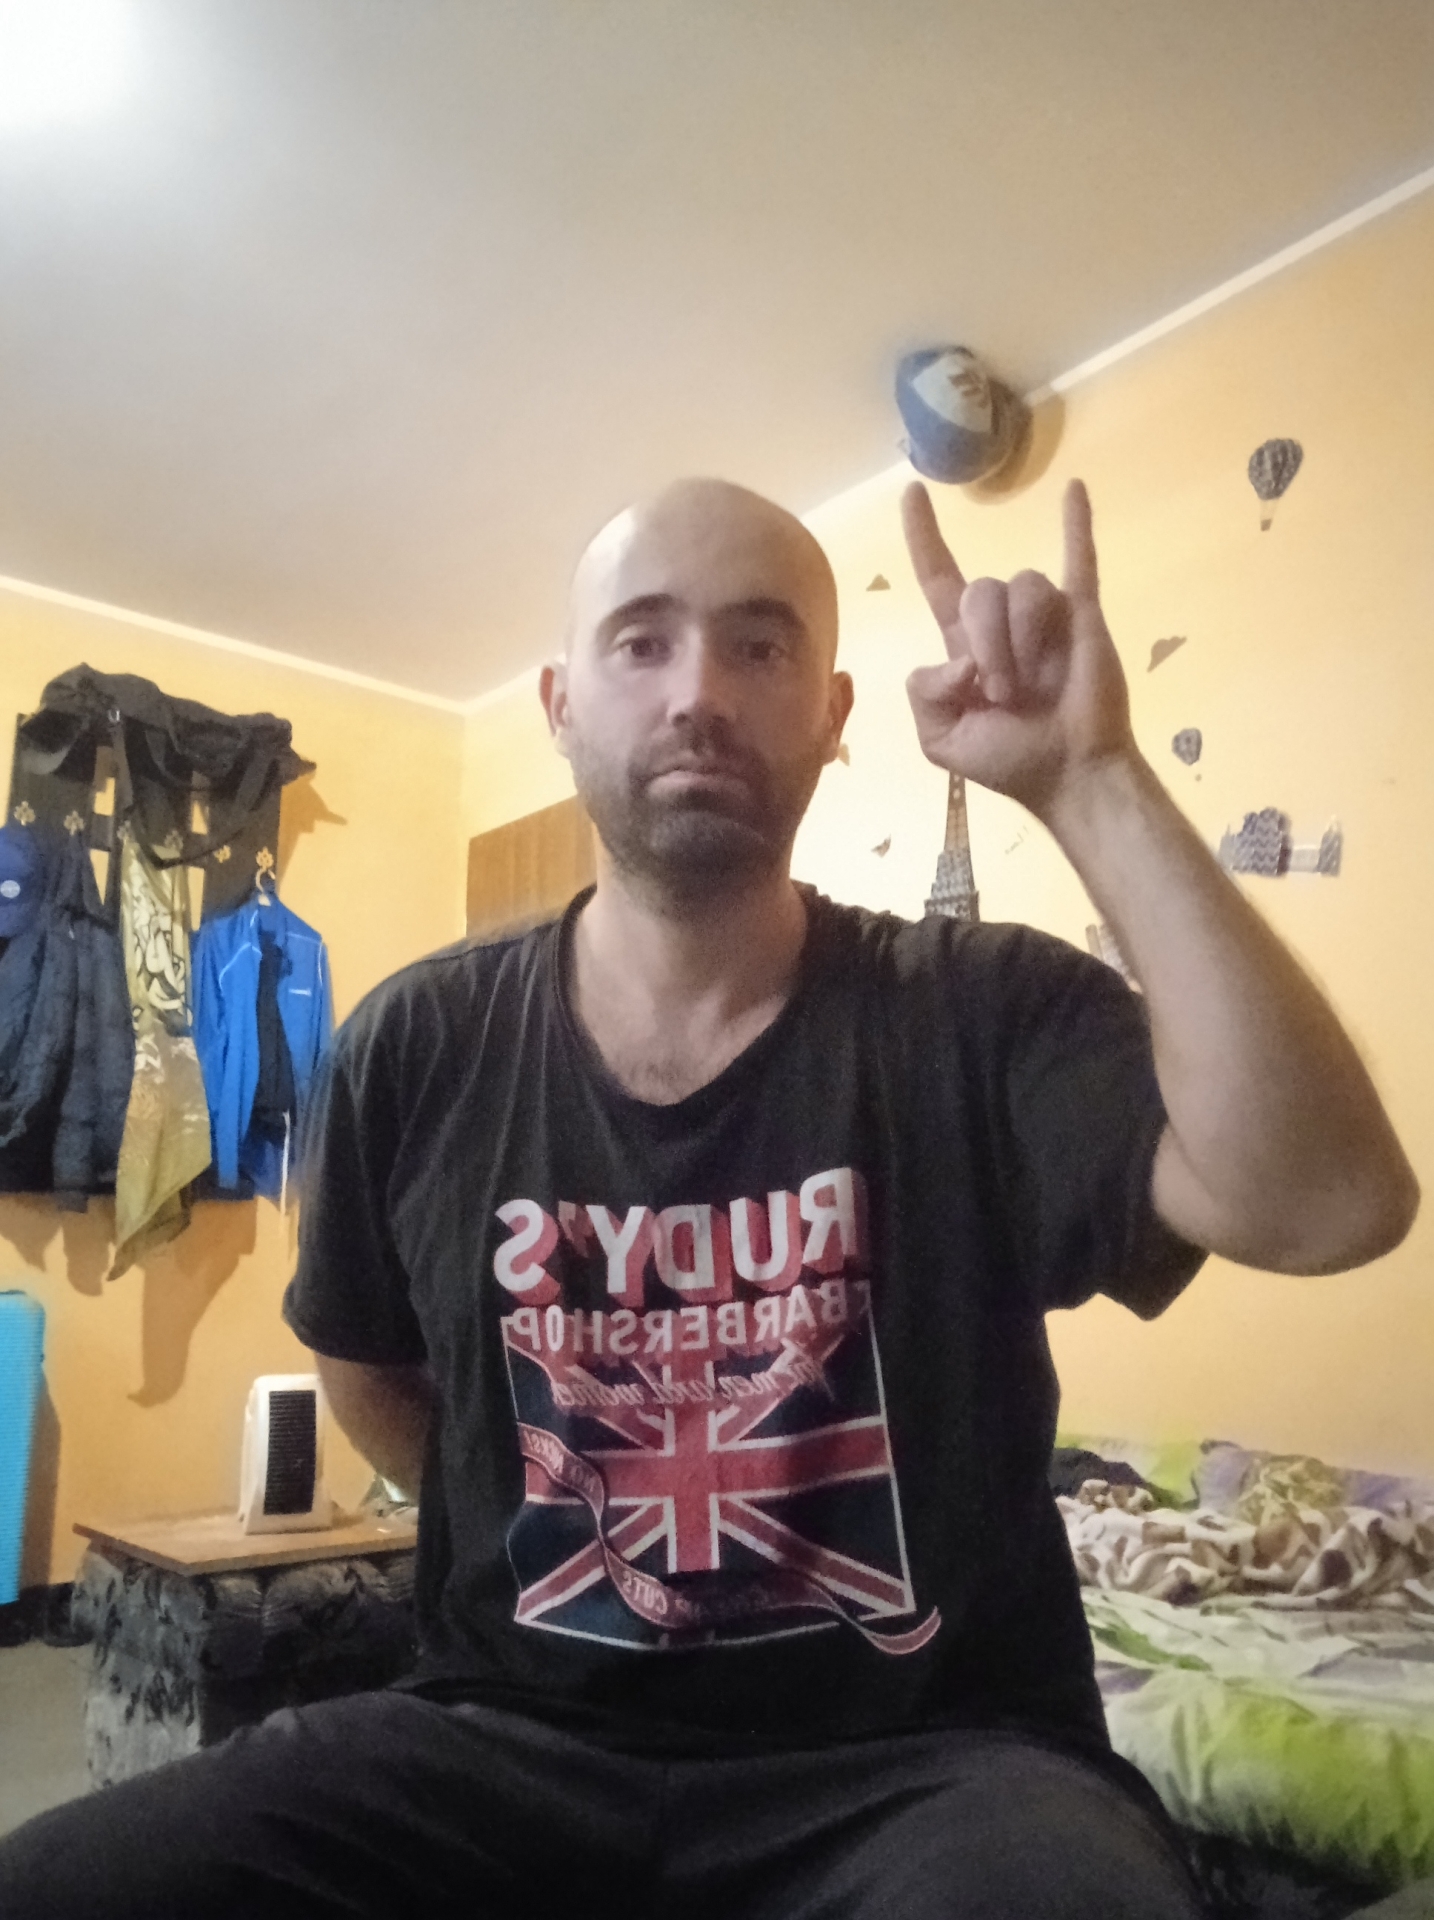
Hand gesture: rock